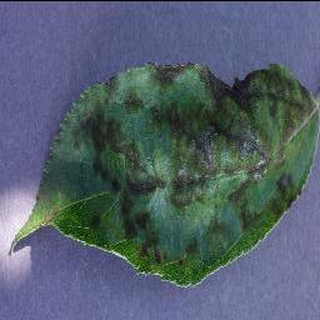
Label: apple_apple_scab